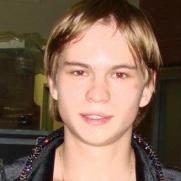
Age: 20